Air Support

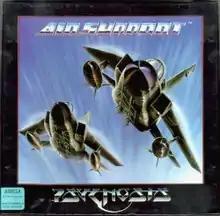
Amiga cover art

Air Support is a 1992 game for the Amiga and Atari ST. It is a top-down strategy game, with a first-person mode available for special missions. The game takes place during a retro-futuristic 21st century where all wars are fought in virtual reality.